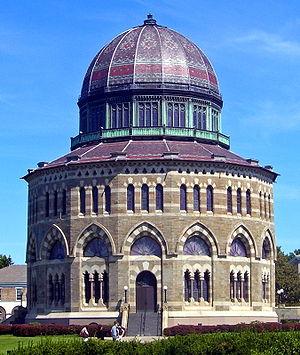
Schenectady est une ville des États-Unis située dans le comté de Schenectady, dans l'État de New York, comté dont elle est le siège. Au recensement de 2010, la ville comptait 66 135 habitants. Schenectady est située à l'est de l'État, dont elle est la neuvième ville la plus peuplée, au niveau du confluent de la rivière Mohawk et du fleuve Hudson. Située à 24 km au nord-ouest de la capitale de l'État, Albany, elle fait partie de la même aire métropolitaine.